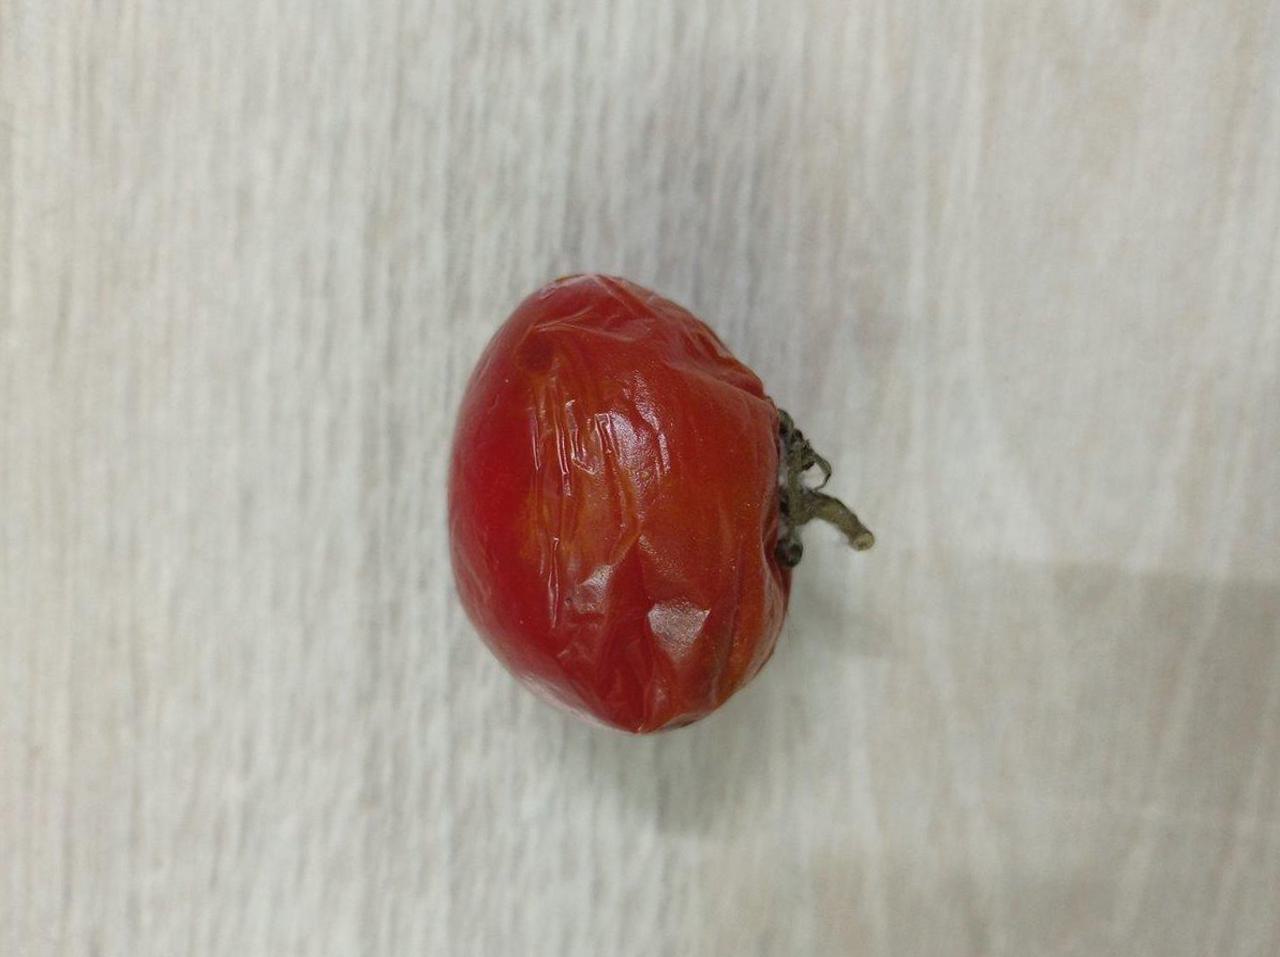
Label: Rotten